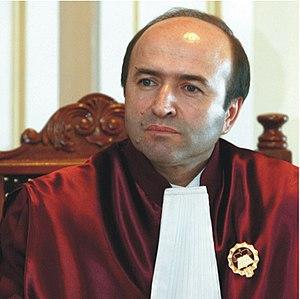
Tudorel Toader, né le 25 mars 1960, est un magistrat et homme politique roumain. Il est ministre de la Justice de 2017 à 2019.